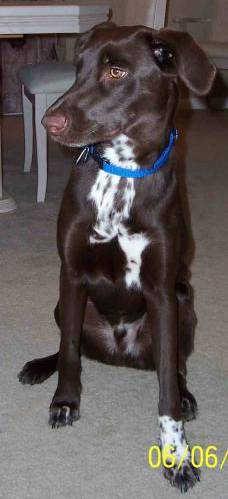
Label: dog